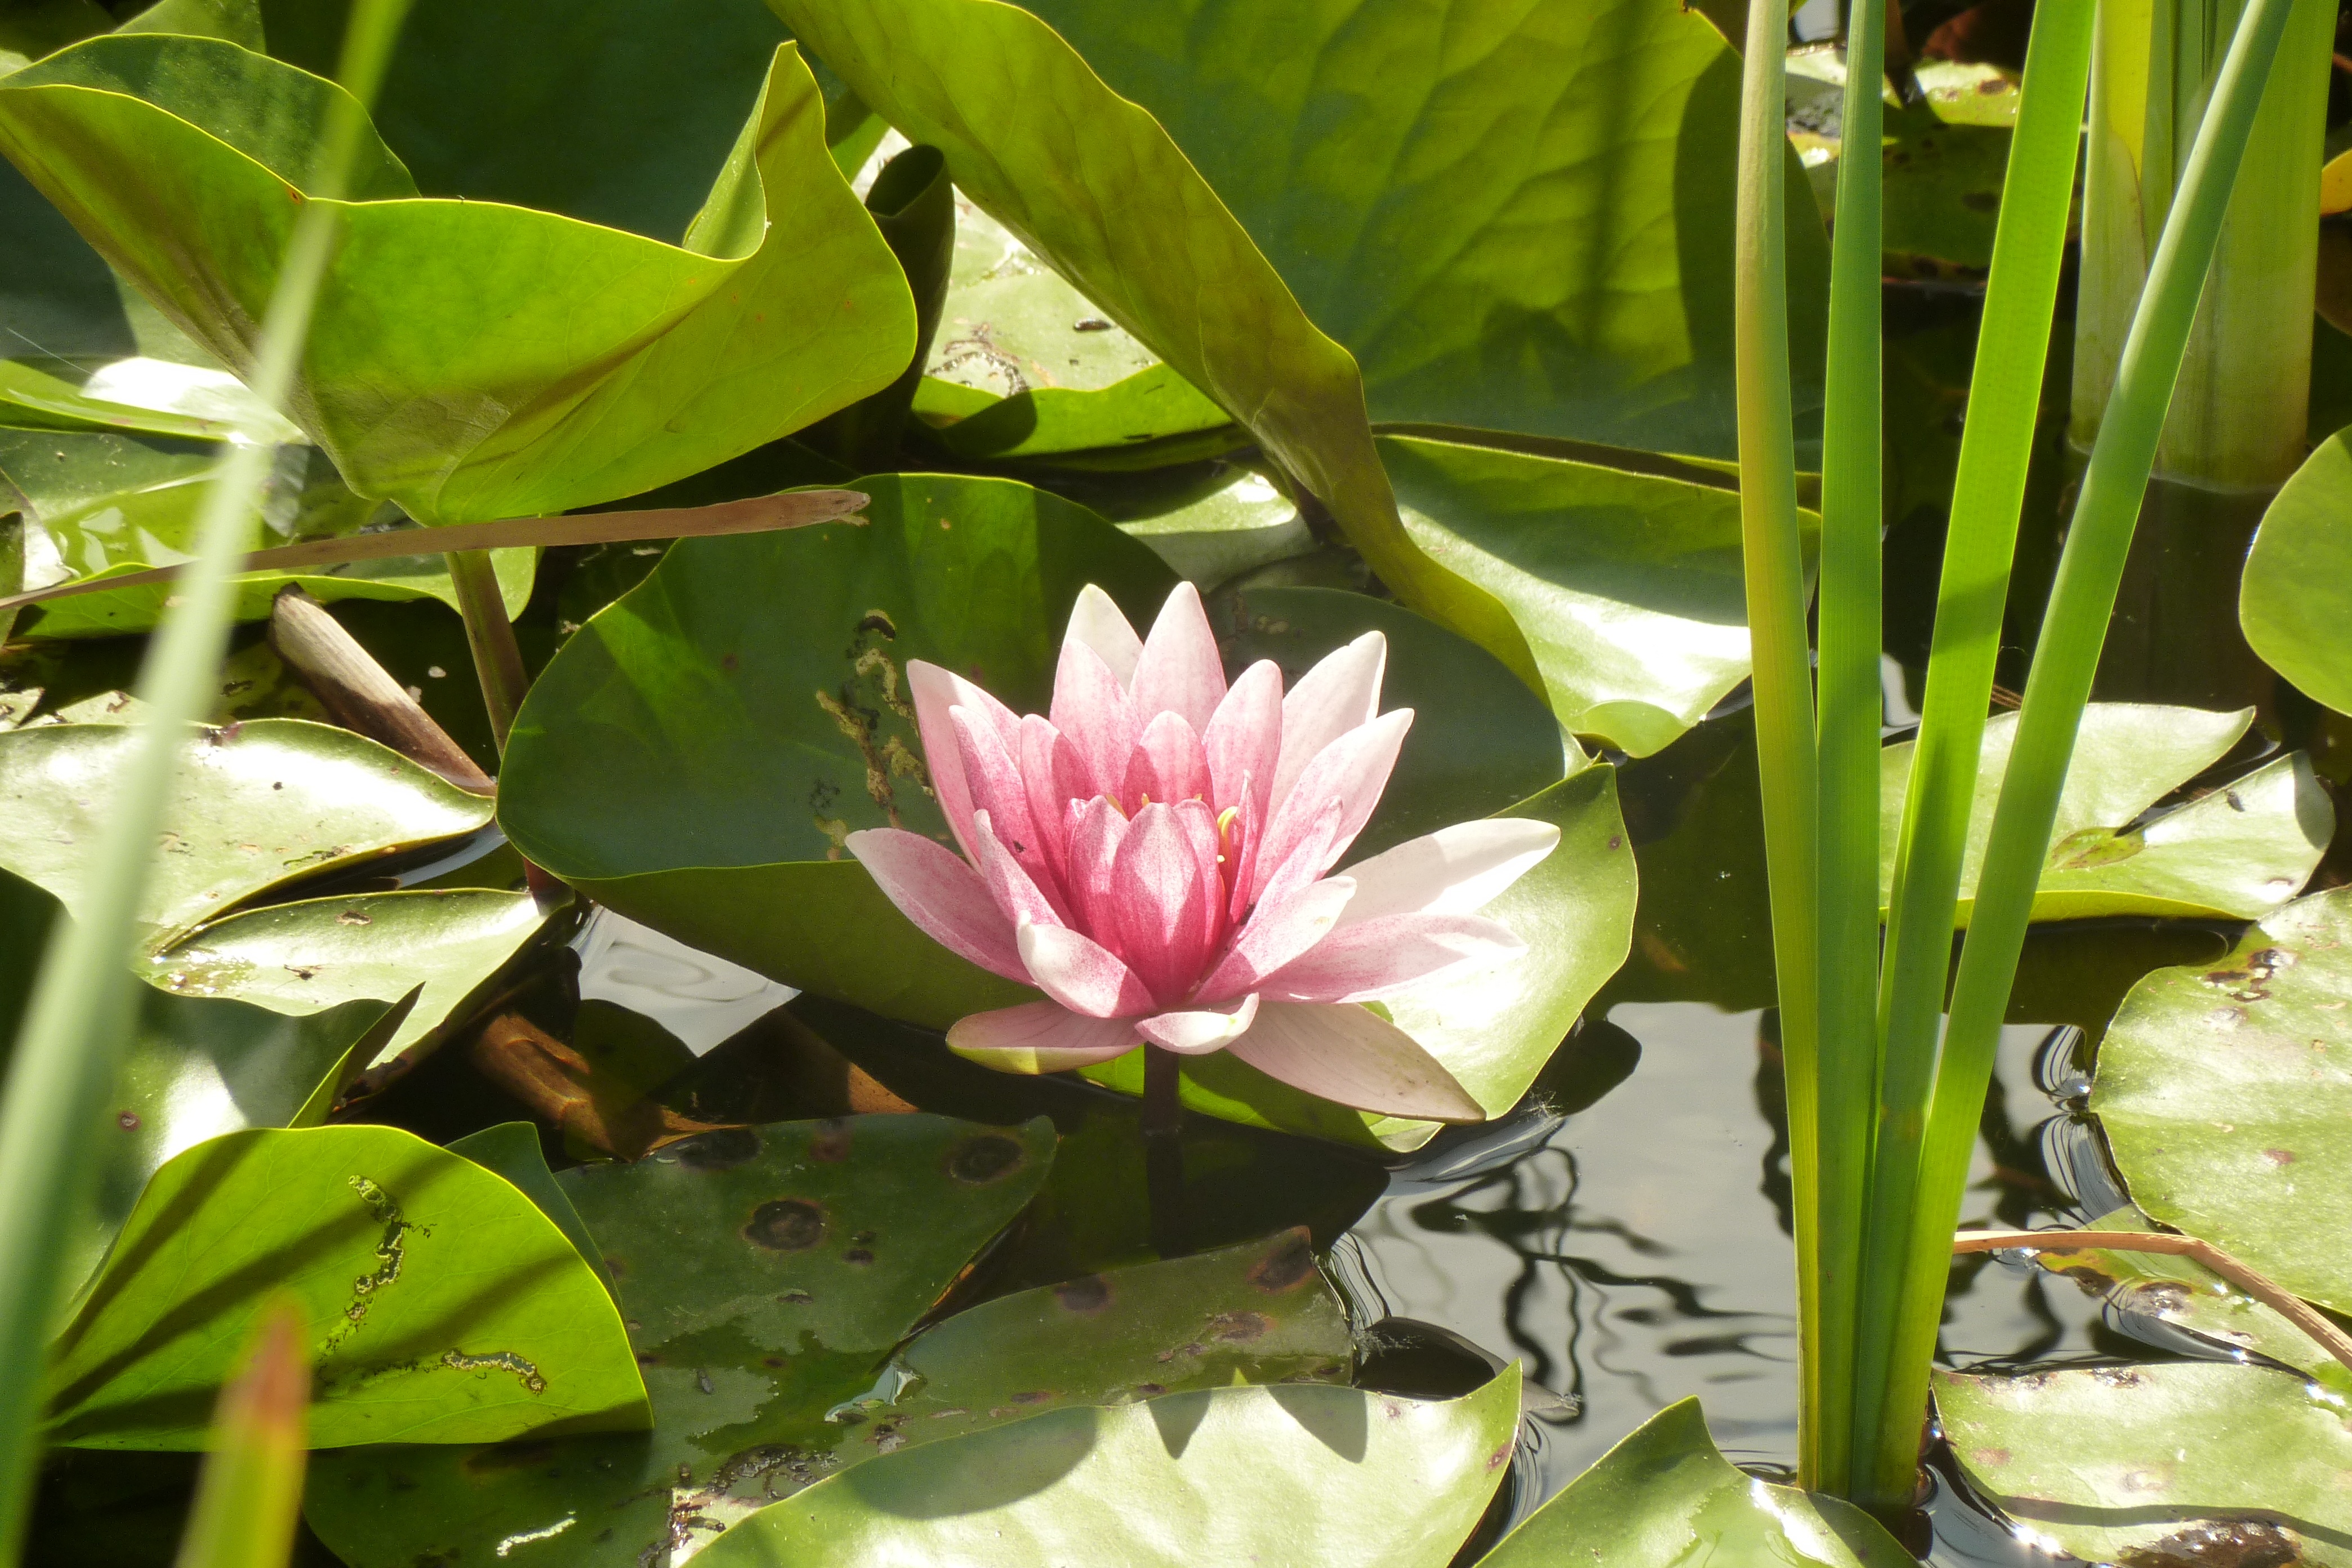
plant, flower, pond, green, botany, garden, pink, sacred lotus, aquatic plant, flora, lotus, water lilies, aquatic plants, nuphar, lake rose, flowering plant, plant stem, land plant, lotus family, proteales